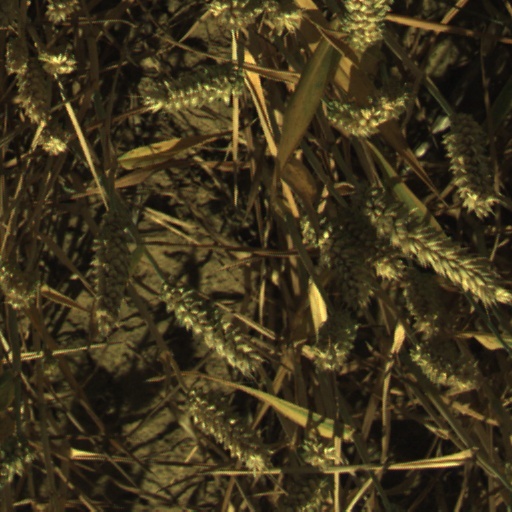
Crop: wheat